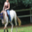
Label: horse